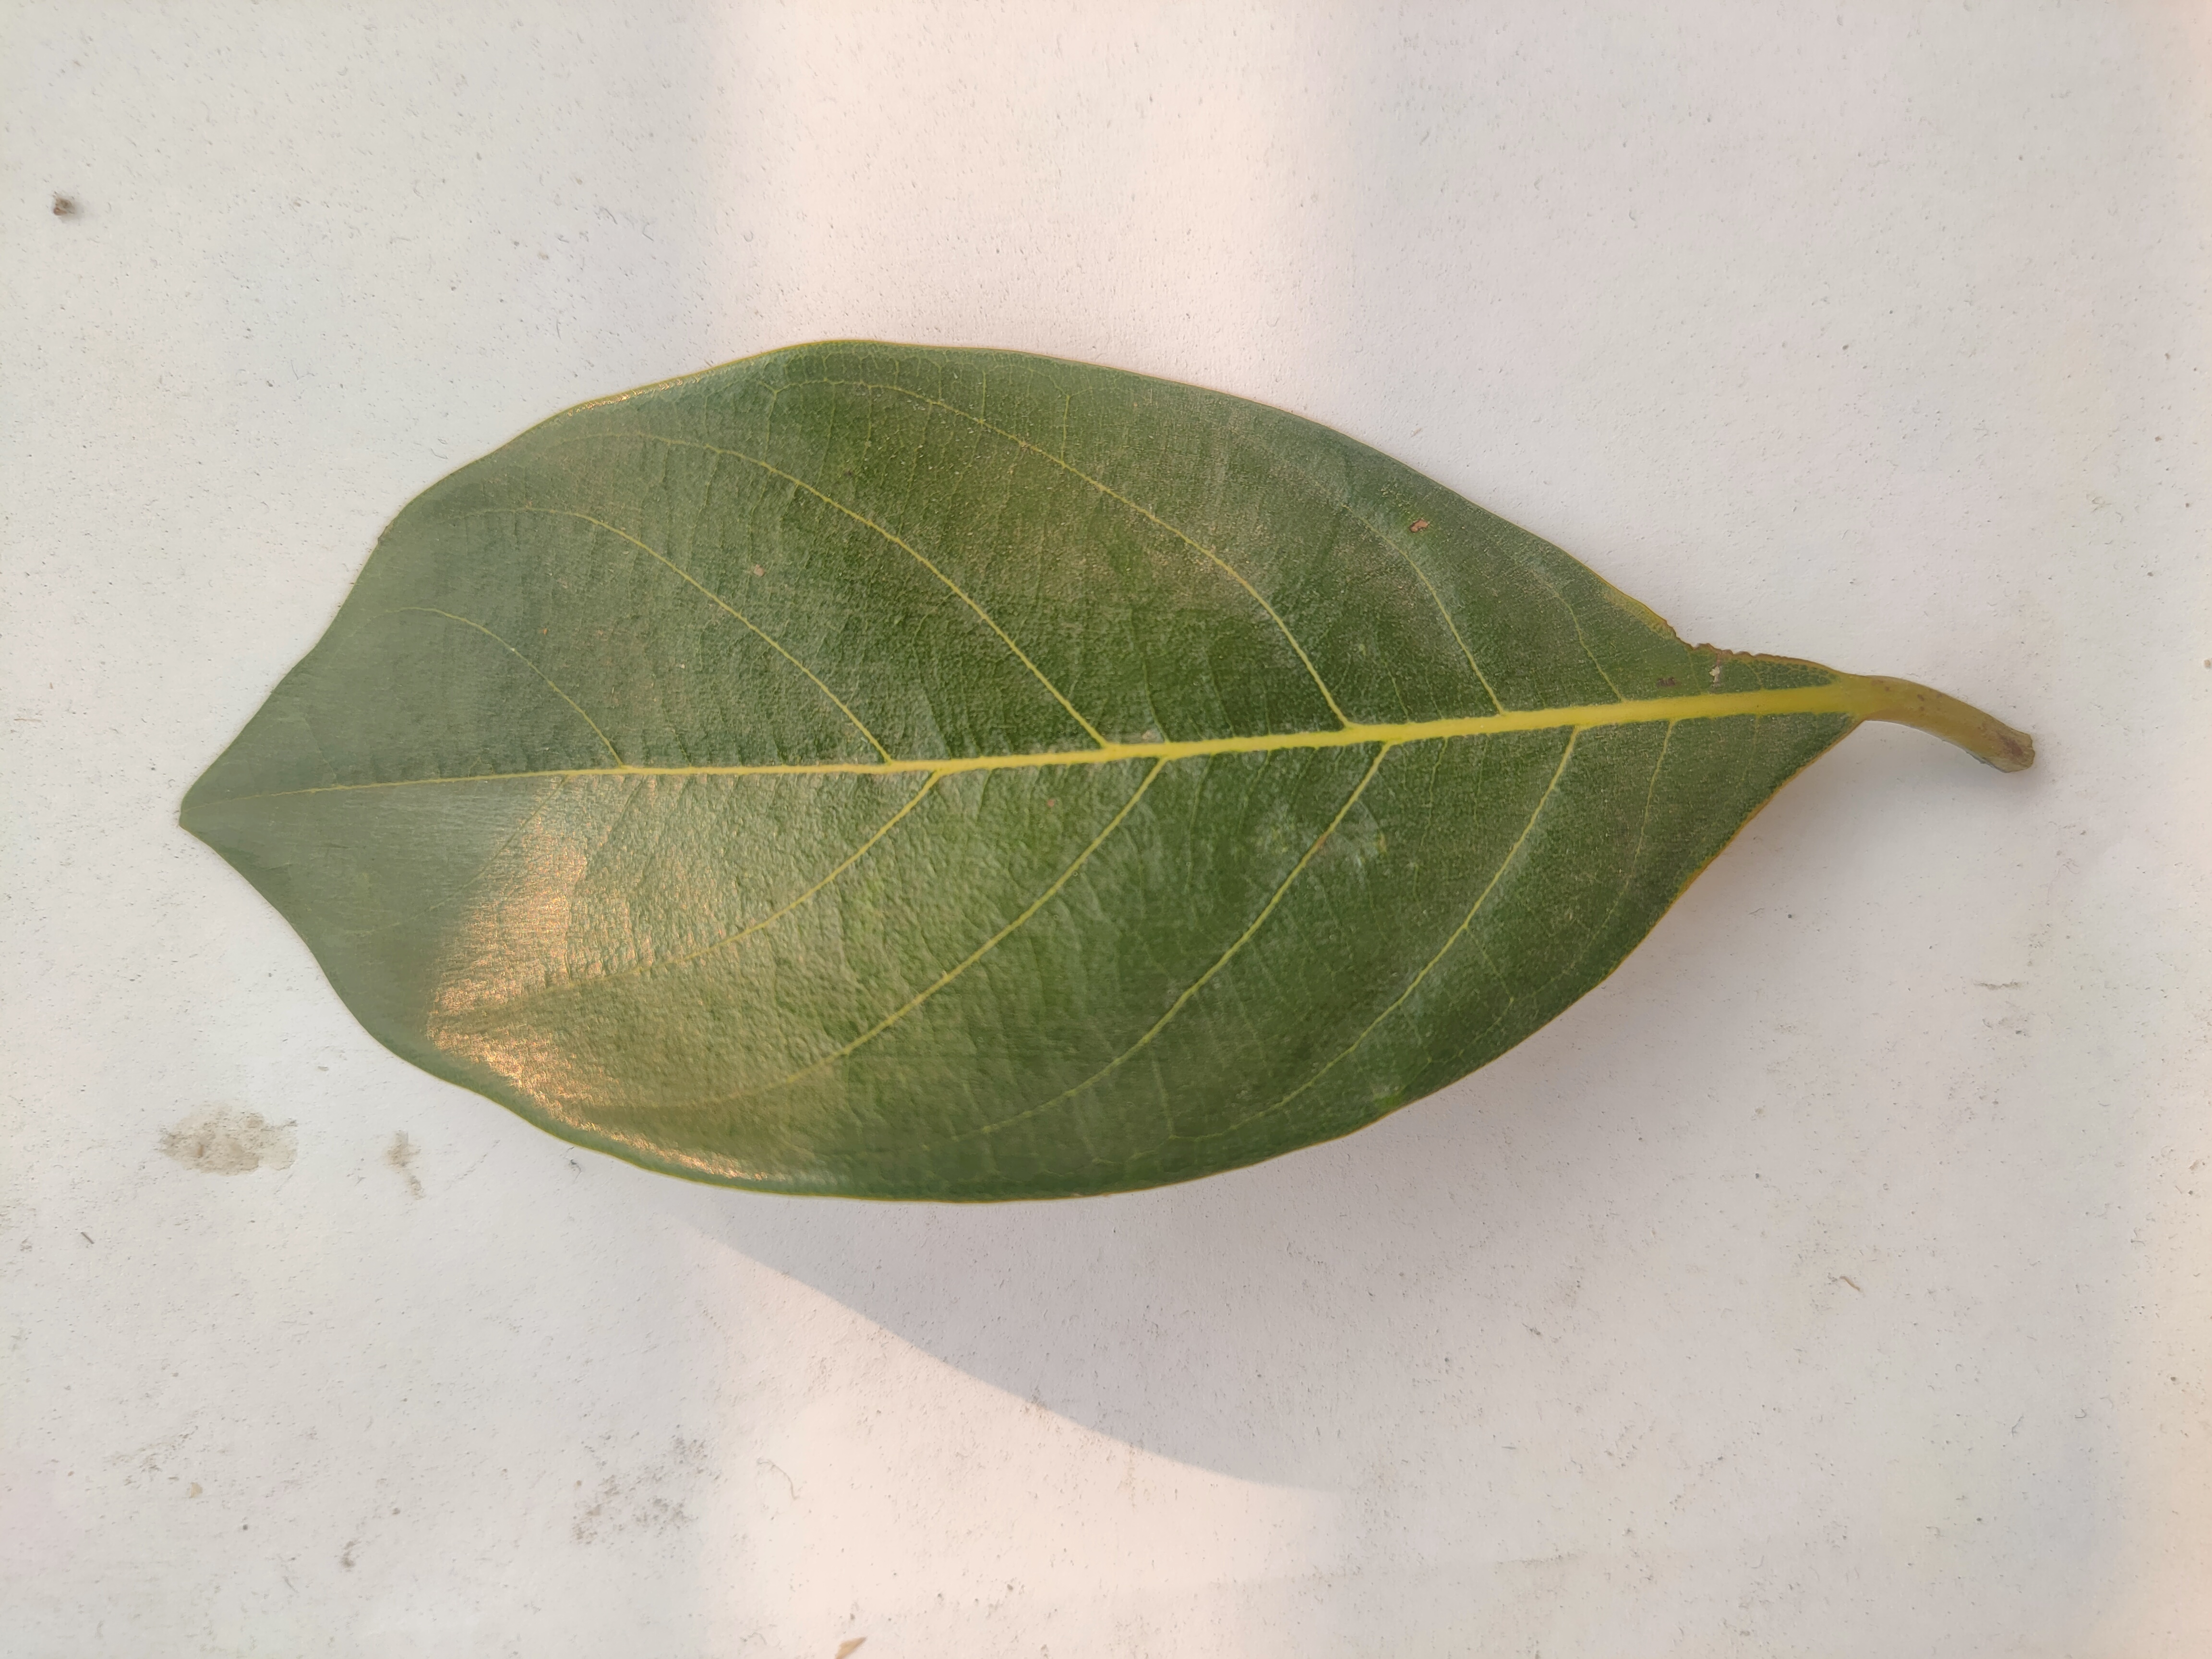
Leaf variety: Jackfruit